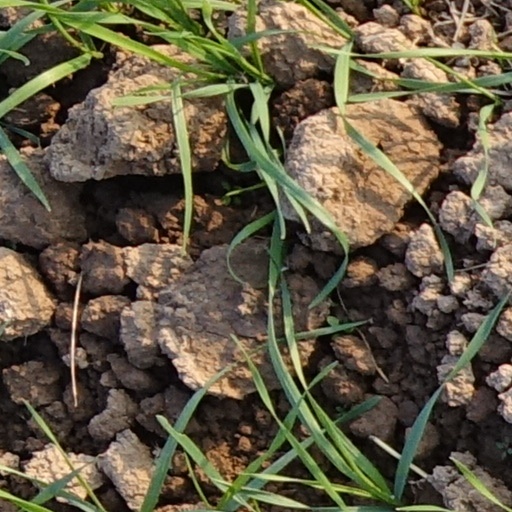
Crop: wheat